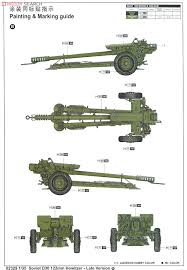
Label: Self Propelled Artillery